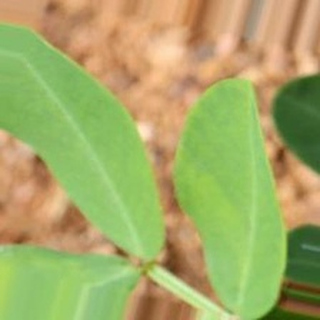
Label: healthy_groundnut